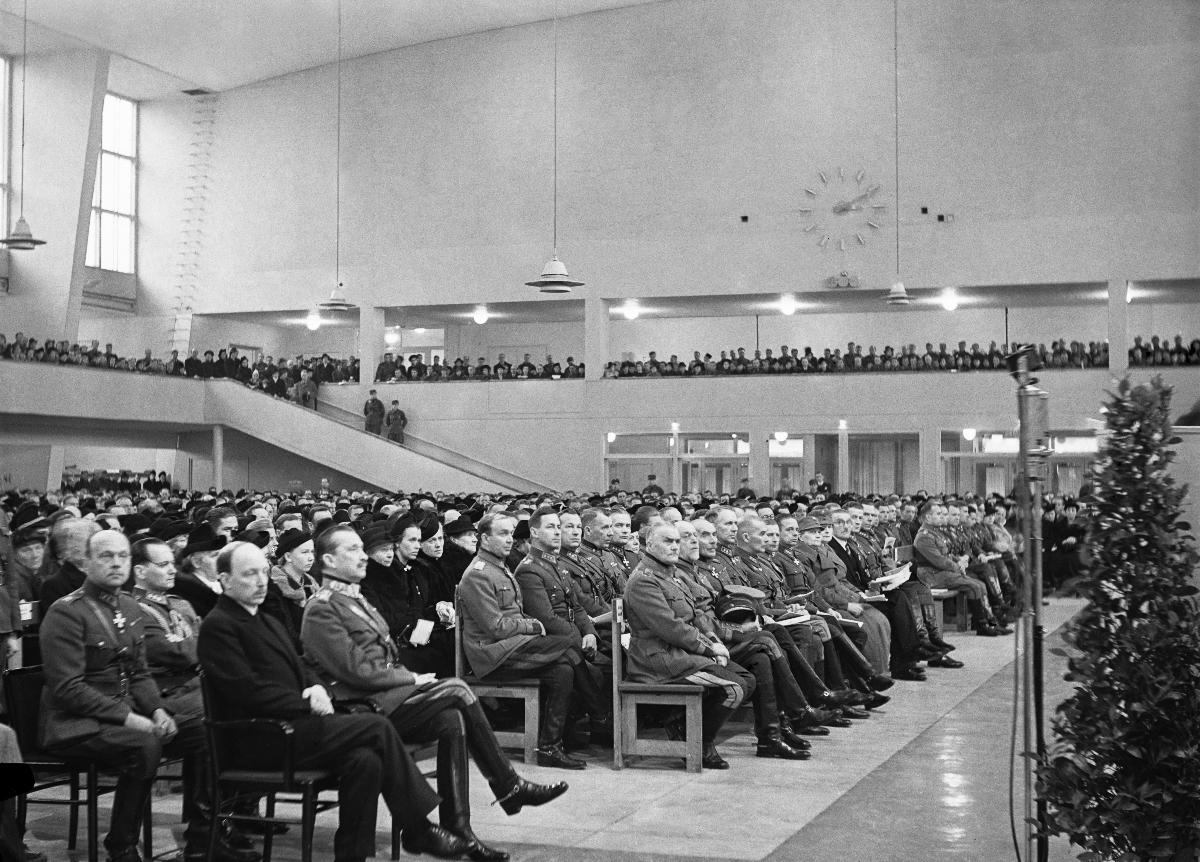
Reserviupseerijuhlat
Reservofficersfesten; Reservist Officers Festival
sisällön kuvaus: Reserviupseerijuhlat Helsingin Messuhallissa 20.10.1940. content description: Reservist Officers Festival in Helsinki Fair Hall 20.10.1940. innehållsbeskrivning: Reservofficersfesten i Helsingfors Mässhall 20.10.1940.
Kuvaaja: Sundström, Hugo, kuvaaja
Vuosi: 1940
Paikka: Suomi, Uusimaa, Helsinki
Aiheet: Mannerheim, Carl Gustaf Emil; Ryti, Risto; HBL; reserviupseerit; juhlat; reserve officers; reservist officers; celebrations; audience; reservofficerare; fester; publik